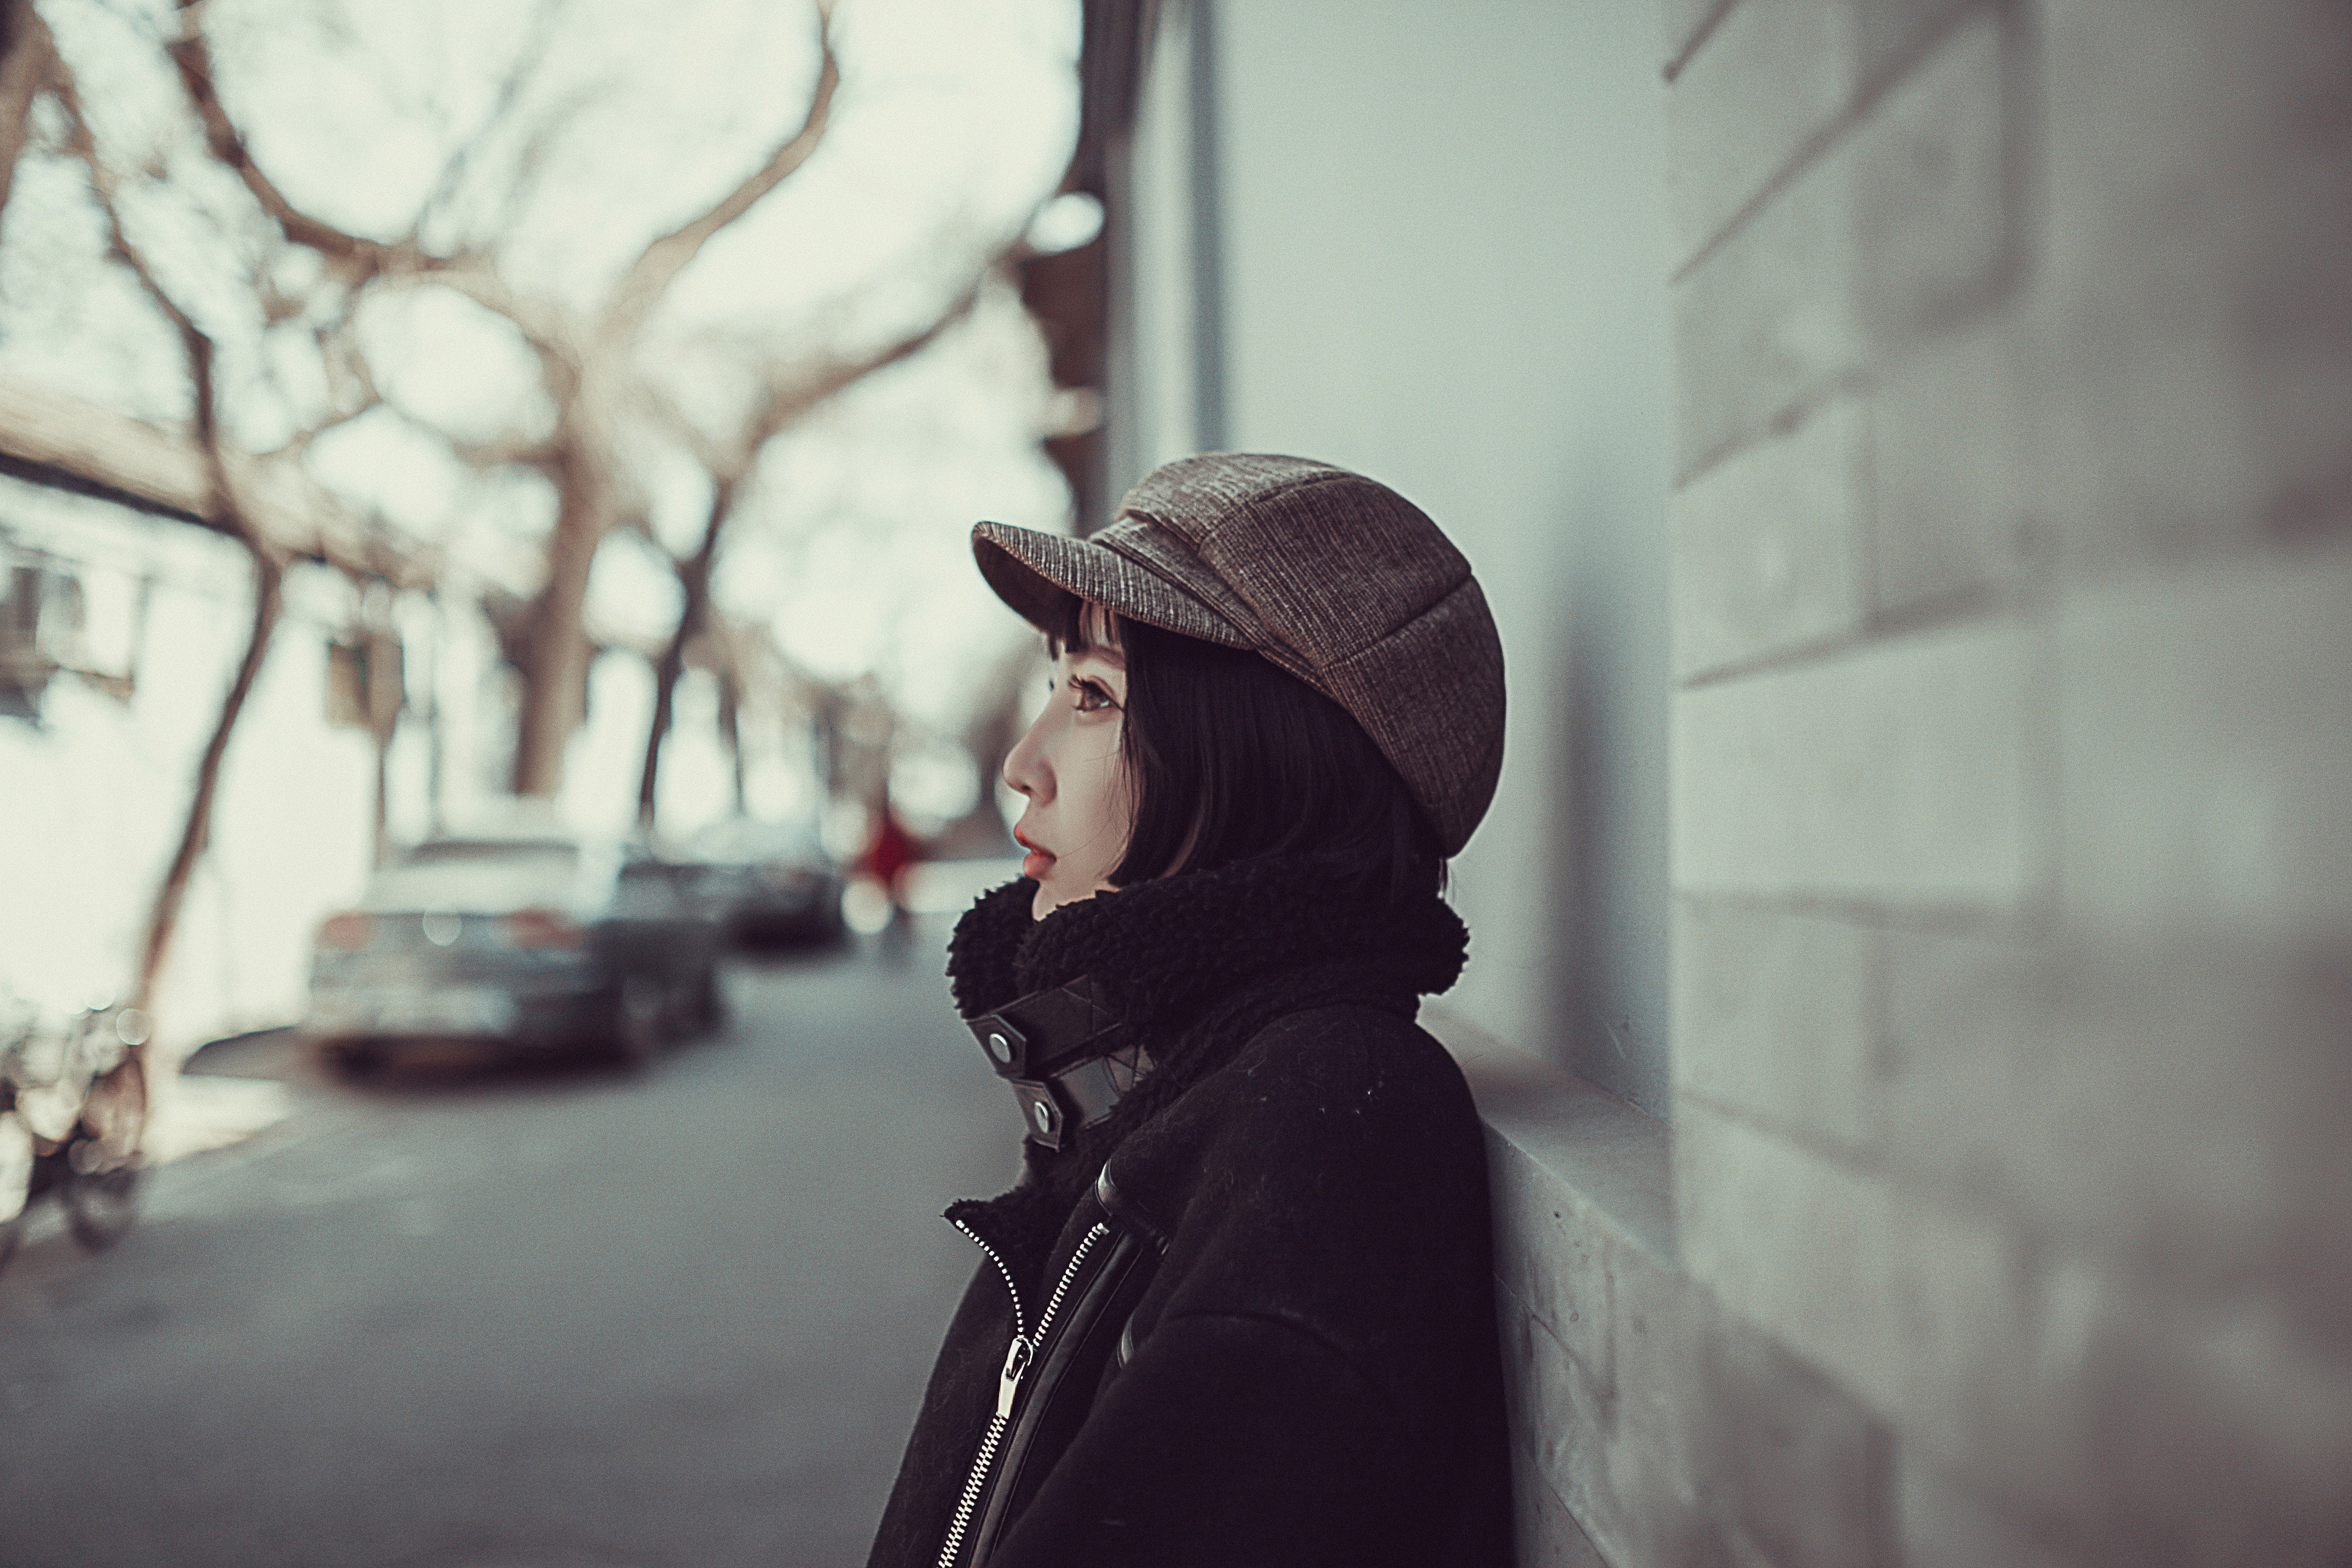
photograph, white, black, black and white, beauty, snapshot, winter, urban area, street, photography, eye, human, monochrome, headgear, glasses, infrastructure, monochrome photography, smile, hat, Tints and shades, road, city, style, fashion accessory, cap, snow, beanie, black hair, portrait photography